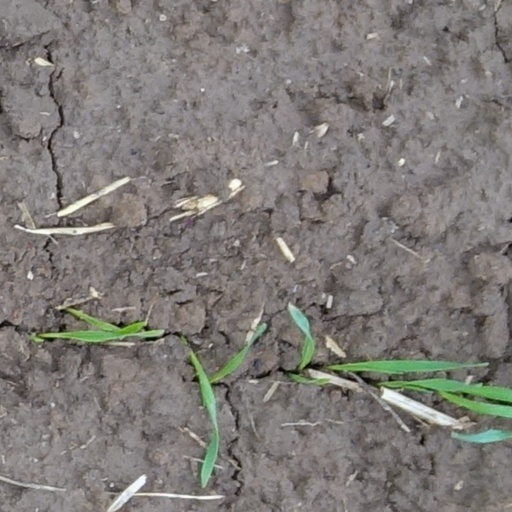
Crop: wheat